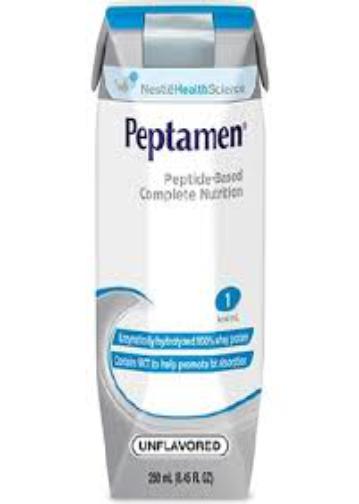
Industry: Food